Jarrod Saltalamacchia

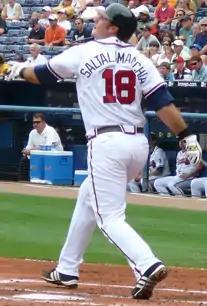
Saltalamacchia with the Braves in 2007

With both starting catcher Brian McCann and backup Brayan Peña injured during a game against the Philadelphia Phillies, Saltalamacchia was called up to Atlanta on May 2, 2007, his 22nd birthday. He made his MLB debut that same night, getting on base twice with a walk and a hit by pitch. Four days later, Saltalamacchia recorded both his first major league hit and RBI in a 6–4 win over the Los Angeles Dodgers. The latter hit, which came off of a pitch from Saltalamacchia's childhood friend Chad Billingsley, helped bring home Andruw Jones to give the Braves the lead. His first home run came on May 27, with a solo shot off of the Phillies' Cole Hamels. Exactly one month later, while filling in at first base to make room for McCann behind the plate, Saltalamacchia recorded his first multi-home run game, with third- and fifth-inning solo shots against Mike Bacsik of the Washington Nationals. In 47 major league games with Atlanta, Saltalamacchia batted .284 with four home runs and 12 RBIs in 141 at-bats.